Superman (1940s animated film series)

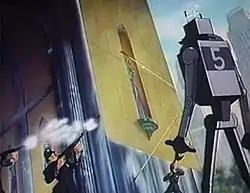
The robot's rampage in "The Mechanical Monsters", influential to later animated works.

In 1985, DC Comics named Fleischer Studios as one of the honorees in the company's 50th anniversary publication "Fifty Who Made DC Great" for its work on the "Superman" cartoons. The series strongly influenced the creation of the acclaimed animated television series "", as well as the similar-looking "". Comic book artist Alex Ross has also listed the shorts among the inspiration for his take on Superman's look.